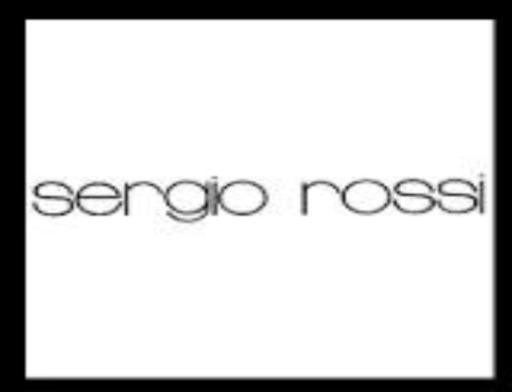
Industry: Clothes